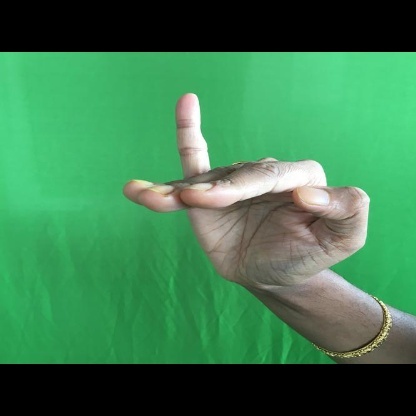
Mudra: Hamsapaksha